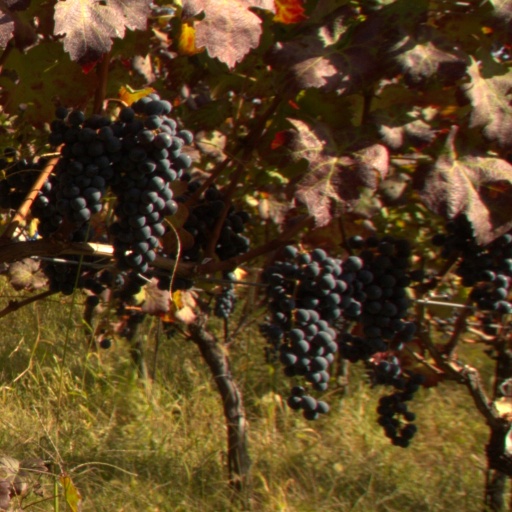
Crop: grape